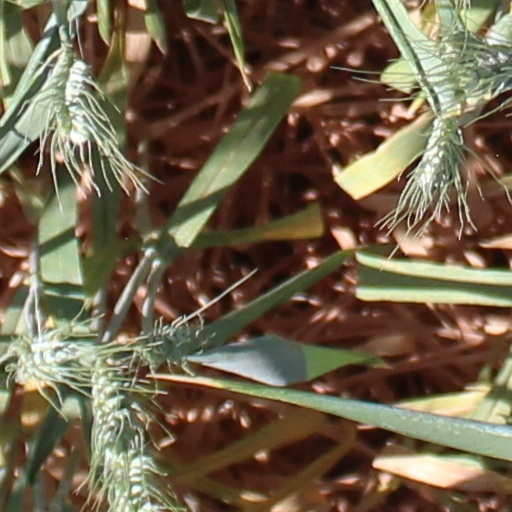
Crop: wheat